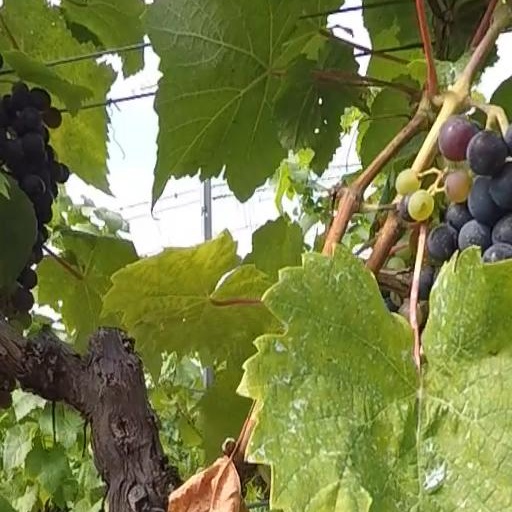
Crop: grape